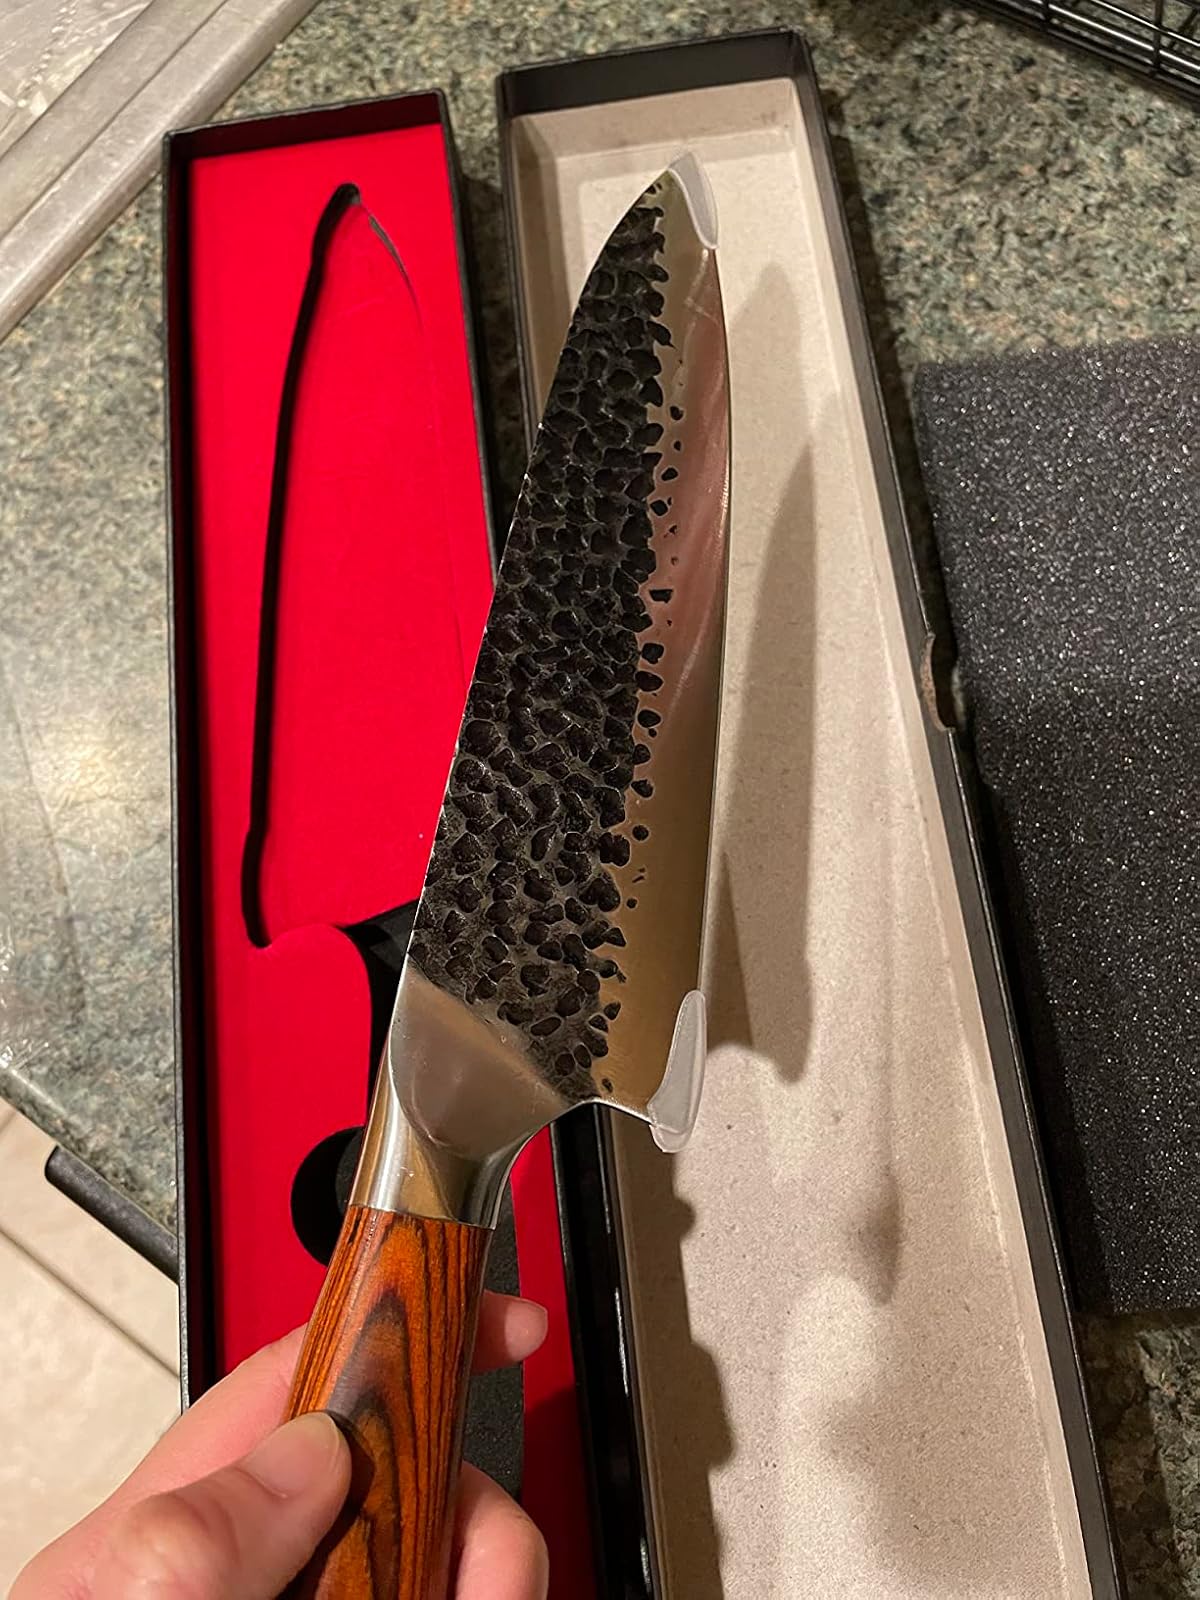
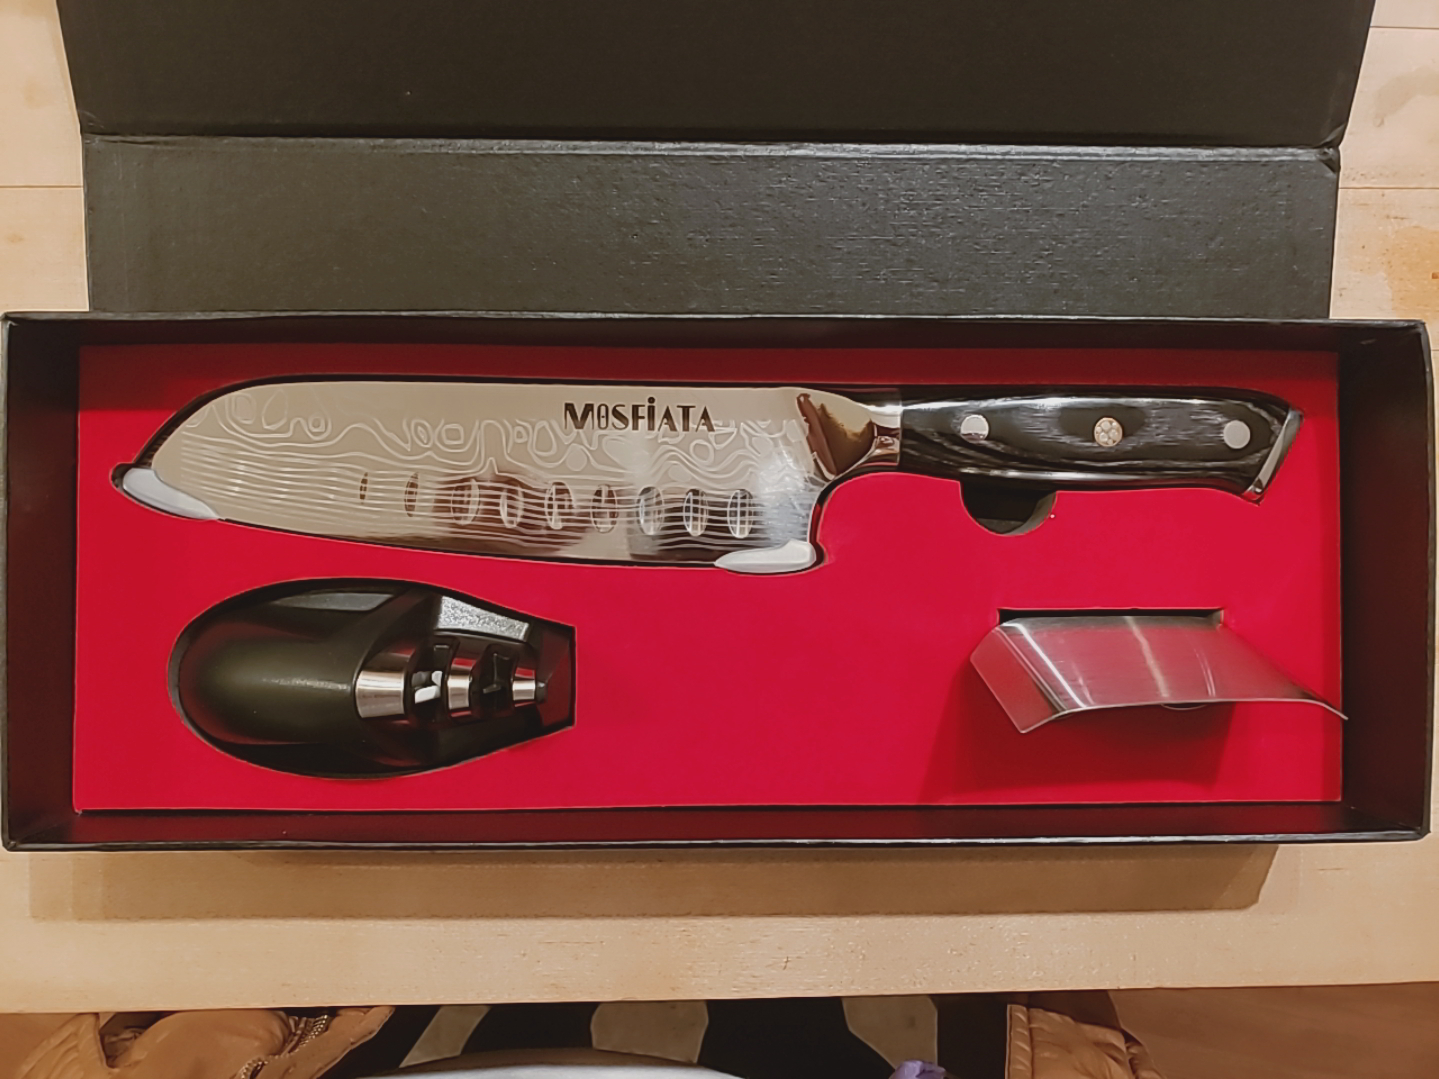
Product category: items_knife
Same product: no